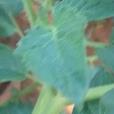
Crop: Tomato
Condition: healthy-leaf